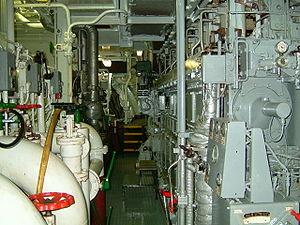
Sur un navire, on appelle salle des machines les compartiments qui renferment l'appareil propulsif et évaporateur ainsi que les divers appareils auxiliaires, tels que les groupes électrogènes, produisant l'énergie nécessaire au fonctionnement du navire.
Un cargo polyvalent, aussi appelé cargo de divers, est un navire de charge destiné au transport de marchandises. Contrairement aux porte-conteneurs ou aux vraquiers par exemple, ils sont peu spécialisés et sont plutôt caractérisés par leur polyvalence : ils emportent des marchandises diverses, emballées ou non, en sacs, en vrac, en conteneurs, des voitures, des produits manufacturés, etc. ainsi que des marchandises emballées dans des formats non conventionnels et des marchandises transportées à l'unité